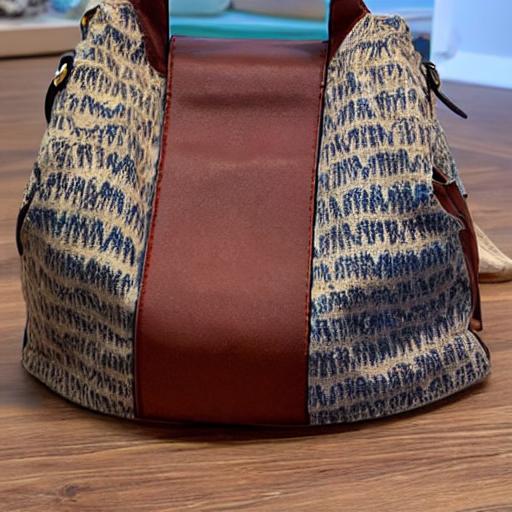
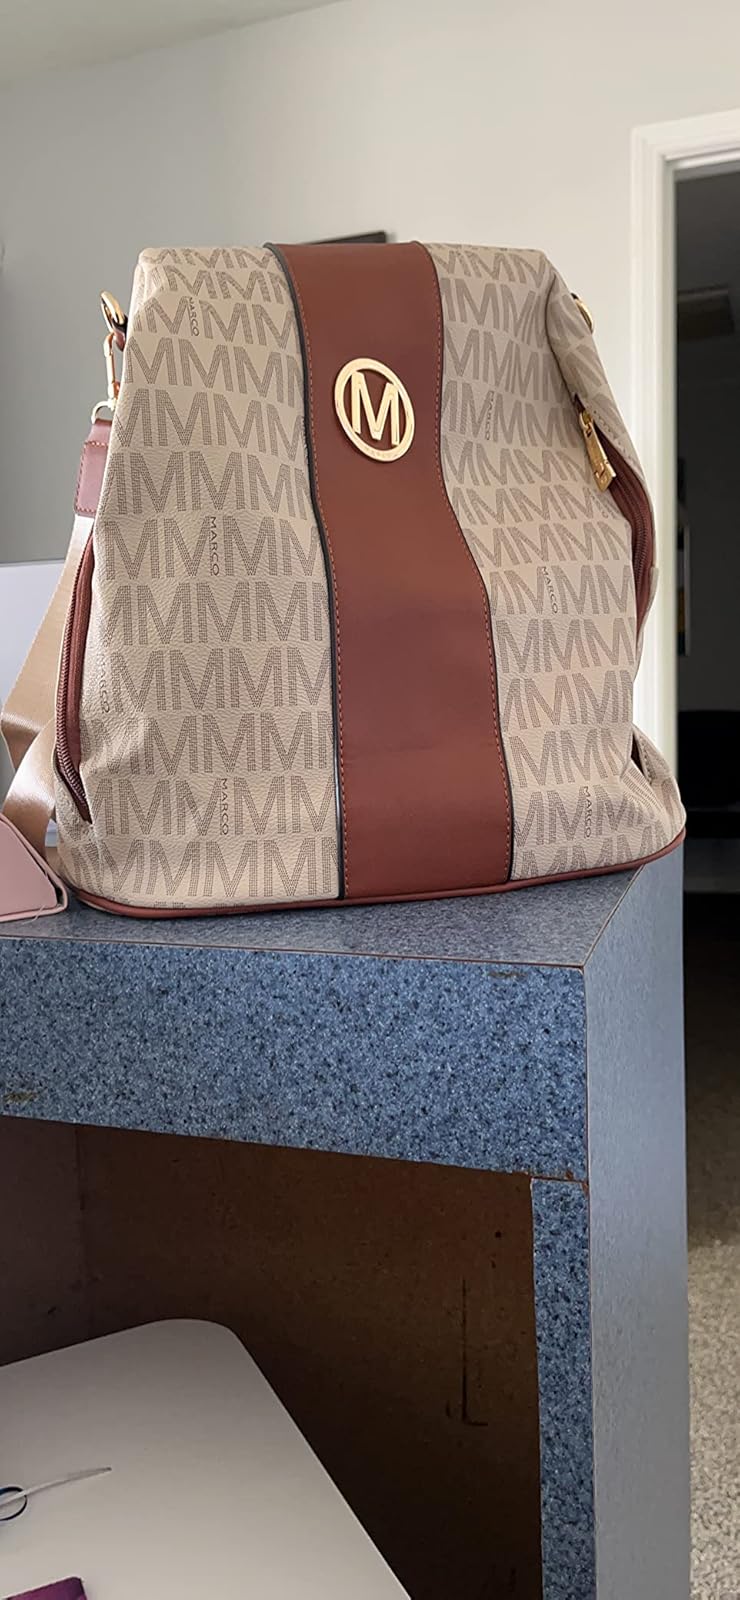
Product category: accessories_handbag
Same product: no